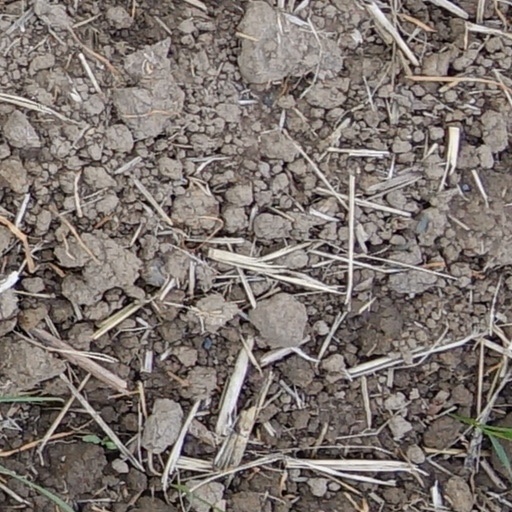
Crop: wheat